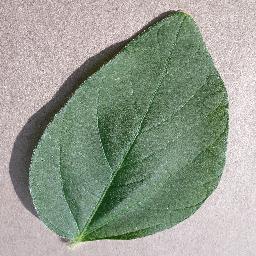
Label: Soybean___healthy